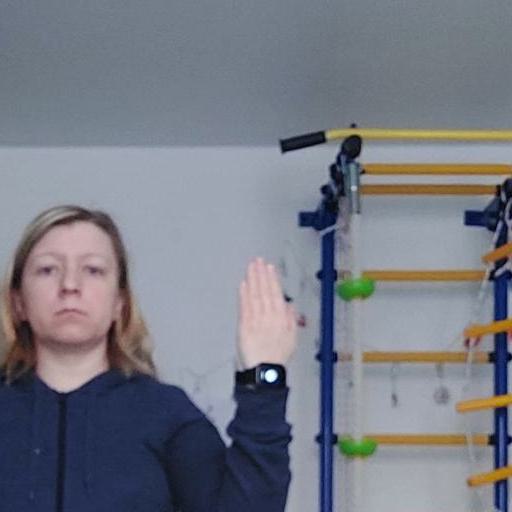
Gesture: stop_inverted